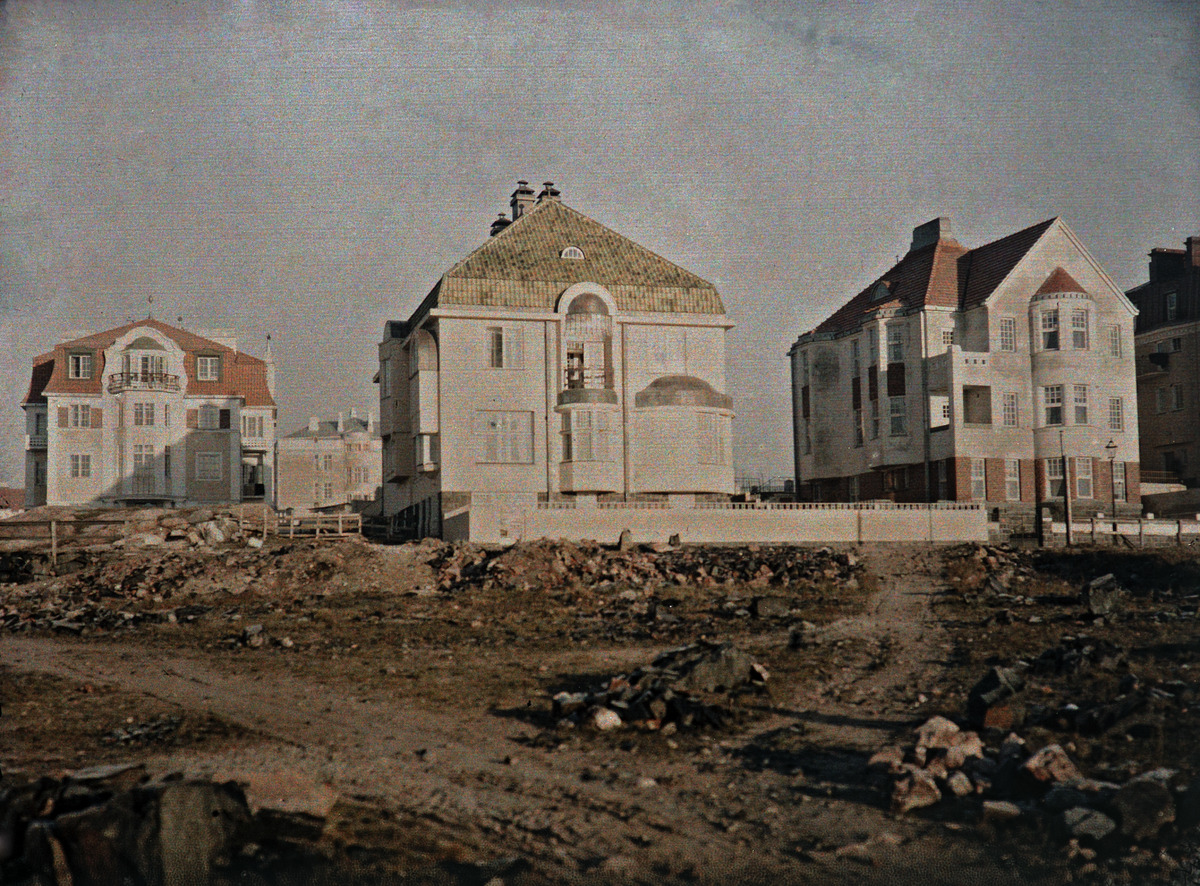
Eiran uusia huviloita
sisällön kuvaus: Eiran uusia huviloita. Vasemmalta Armfeltintie 6 - Engelinaukio 10,  Armfeltintie 1 - Ehrensvärdintie 17 ja Juhani Ahon tie 16 - Ehrensvärdintie 15. värillinen
Kuvaaja: Wilkman, W.W., valokuvaaja
Ajankohta: kuvausaika 1911
Paikka: Suomi, Uusimaa, Helsinki, Eira Helsinki, Armfeltintie 6, 1. Engelinaukio 10. Juhani Ahon tie 16. Ehrensvärdintie 17, 15
Aiheet: Wilkman, Wanold Wrydon, huvilat, rakentaminen